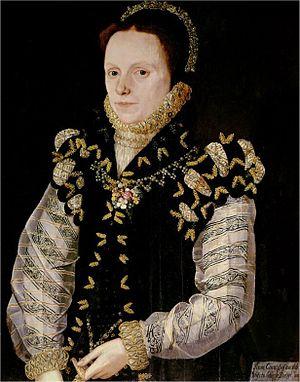
Anne Dudley, comtesse de Warwick était une noble anglaise, dame d'honneur et amie proche de Elizabeth Iʳᵉ. Elle était la troisième épouse de Ambrose Dudley, 3e comte de Warwick.